Woodland Park District

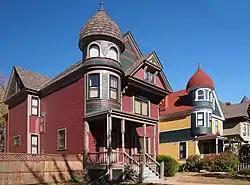
The 1889 L.J. Gates and A. Bettingen Houses

The Woodland Park District is a historic district of 63 single and multi-family houses in Saint Paul, Minnesota, United States, roughly bounded latitudinally by Marshall and Selby Avenue and longitudinally by Arundel and Dale Street. It is an island within the Historic Hill District, added to the National Register of Historic Places in 1978.